Hotline

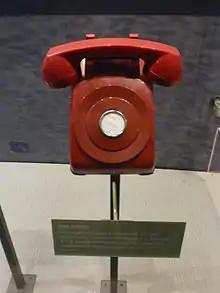
A typical non-dial red phone used for hotlines. This one is a prop which is on display in the Jimmy Carter Library and Museum, erroneously representing the Moscow–Washington hotline.

A hotline is a point-to-point communications link in which a call is automatically directed to the preselected destination without any additional action by the user when the end instrument goes off-hook. An example would be a phone that automatically connects to emergency services on picking up the receiver. Therefore, dedicated hotline phones do not need a rotary dial or keypad. A hotline can also be called an automatic signaling, ringdown, or off-hook service.